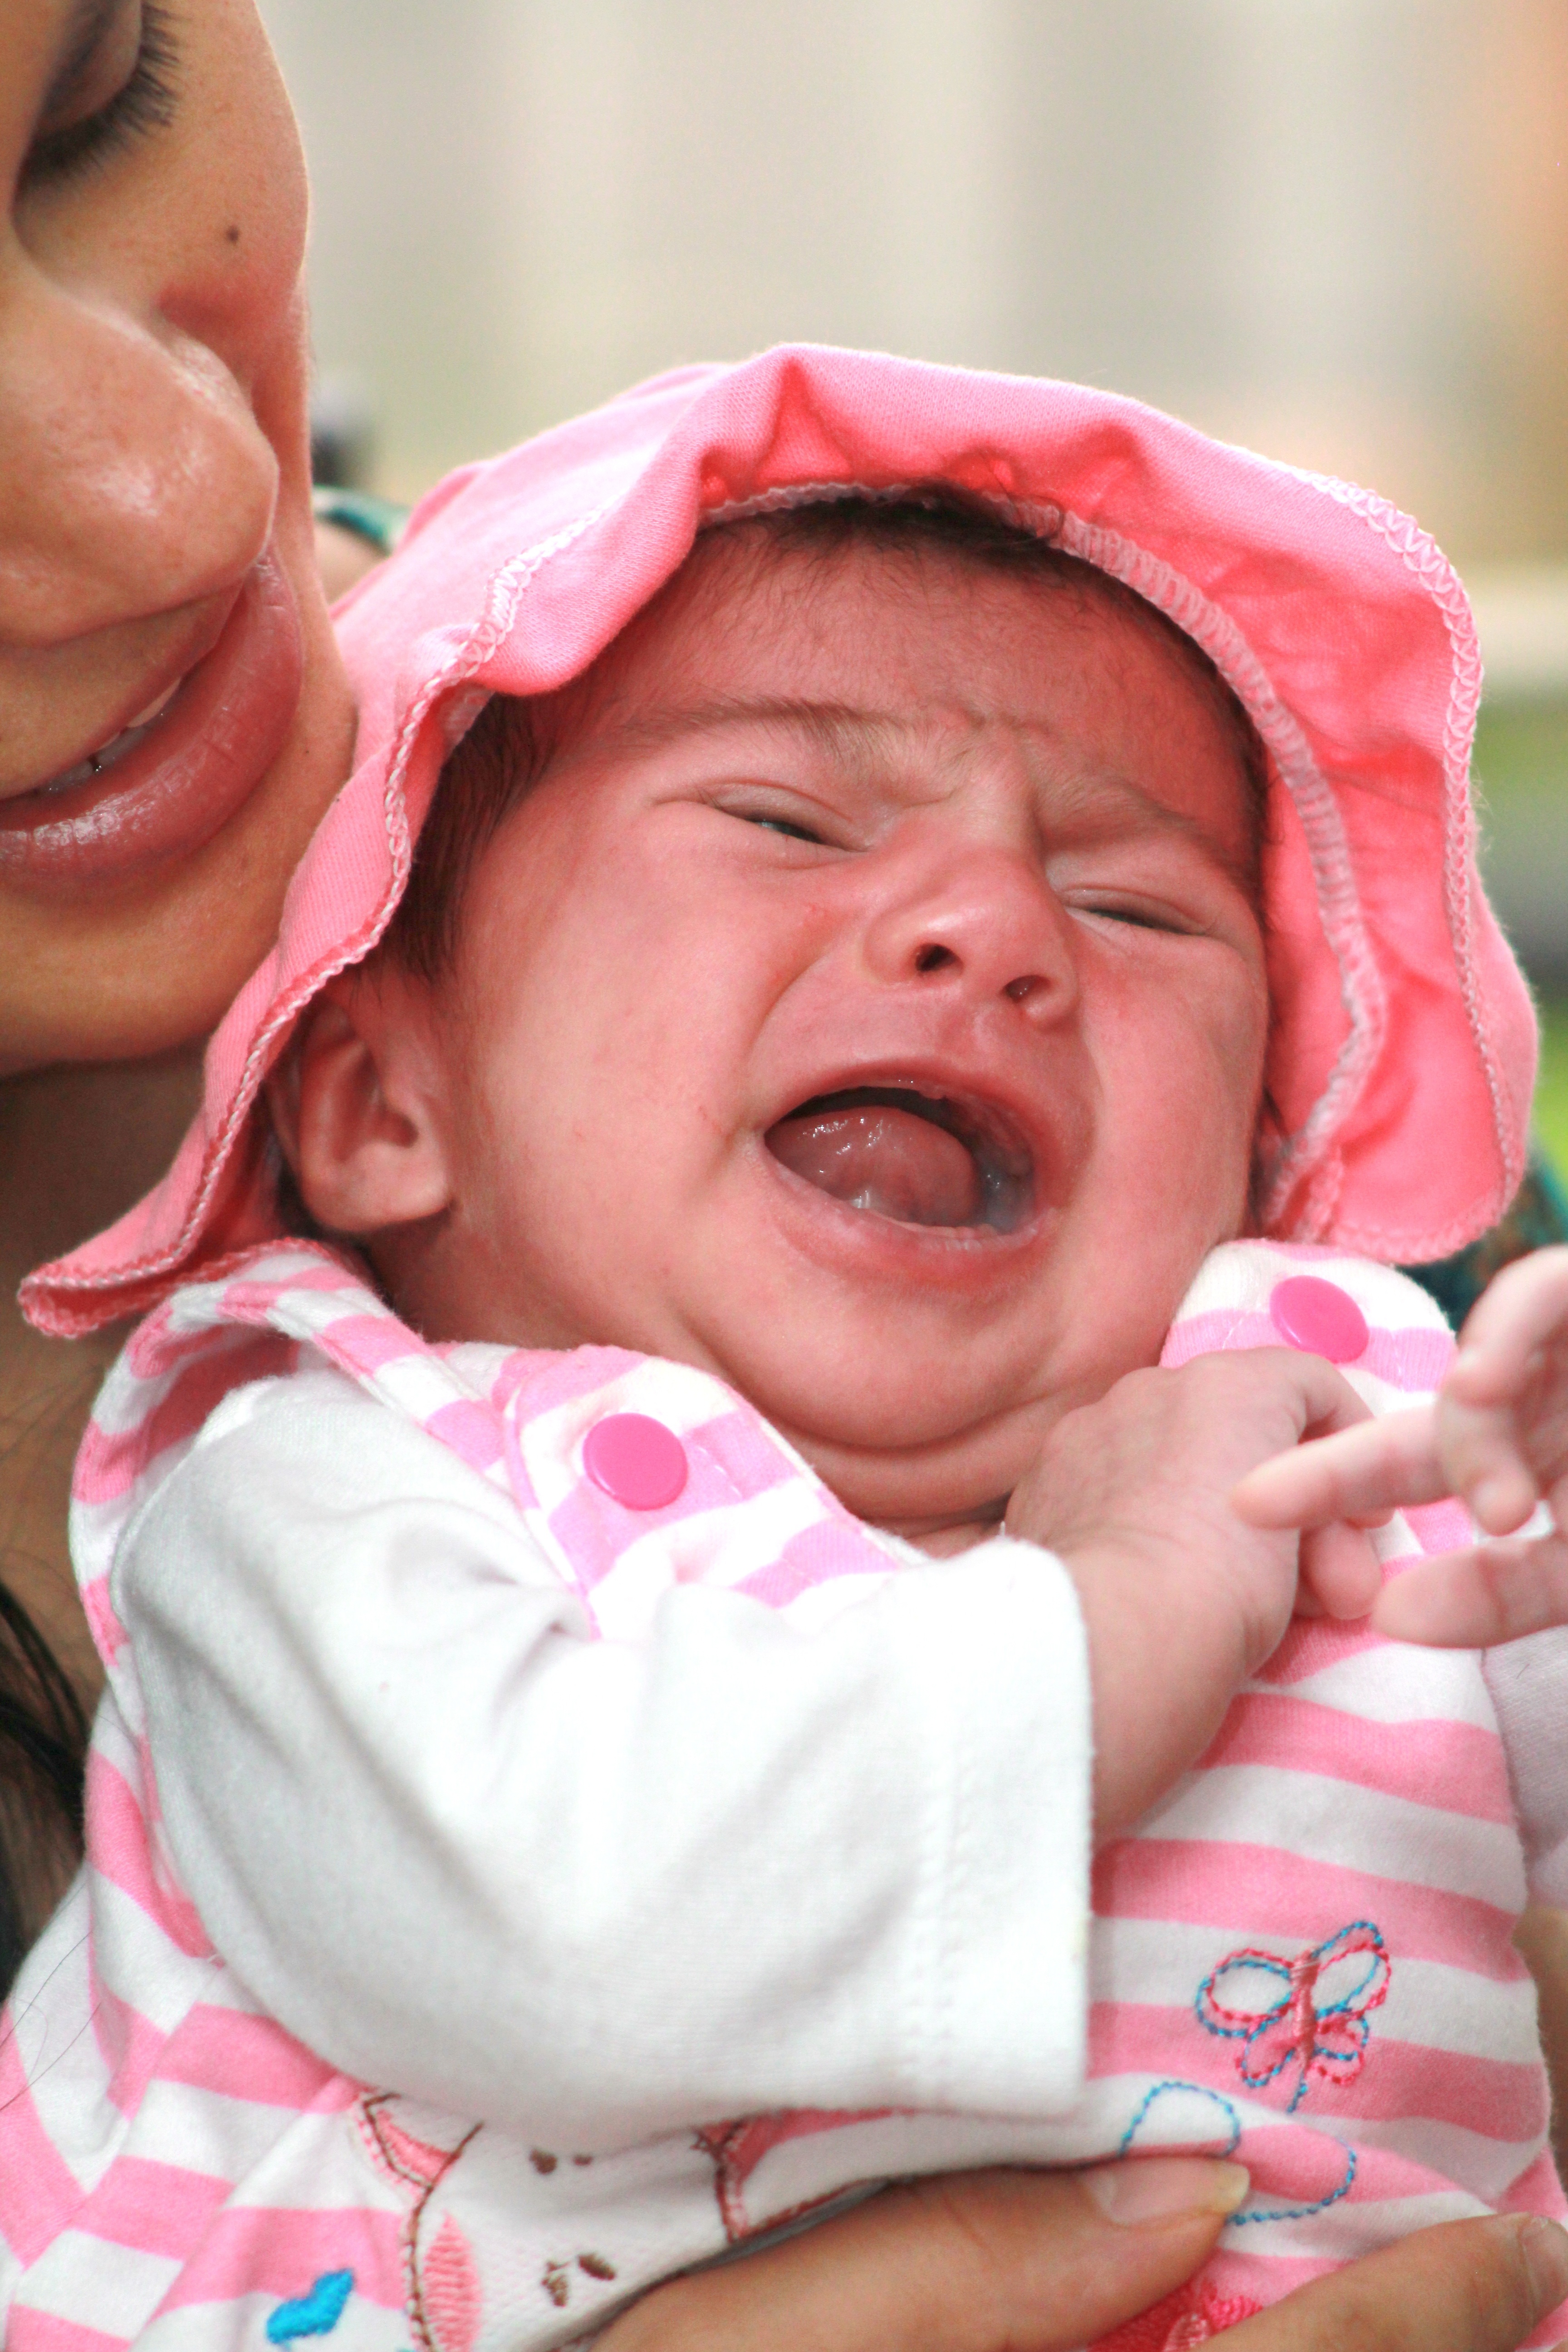
person, people, play, child, pink, baby, facial expression, smile, cry, human body, face, nose, infant, toddler, cap, skin, organ, laughter, emotion, bebe, caprice, isabel, baby crying, maritza